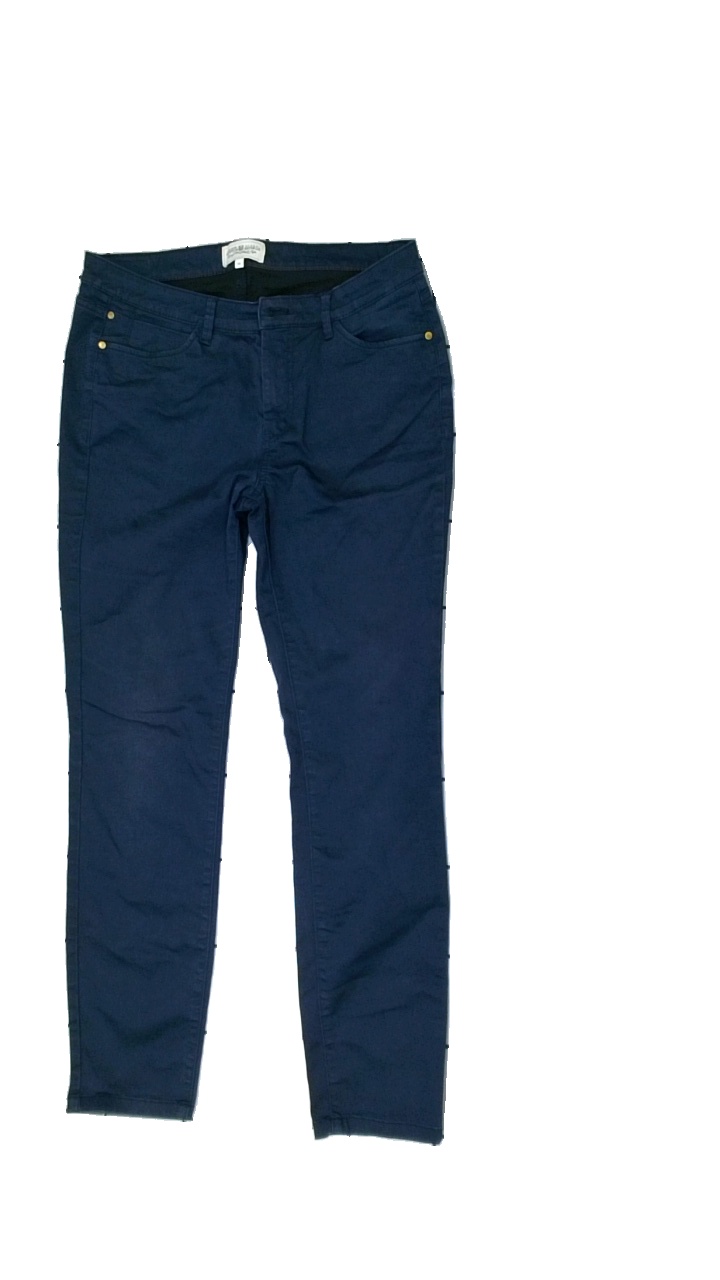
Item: Trousers (Ladies)
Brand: Hamton Republic (kappahl)
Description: Washed out
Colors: Blue
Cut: Tight
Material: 100% Cotton
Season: All
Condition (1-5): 2
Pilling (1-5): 5
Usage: Recycle
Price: <50